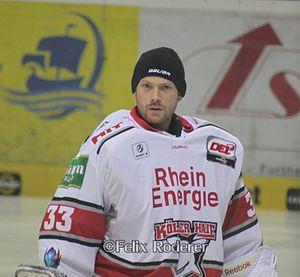
Danny aus den Birken est un joueur allemand de hockey sur glace occupant la position de gardien de but.